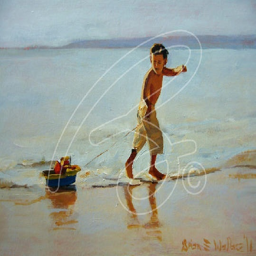
boy on the beach , kids in art